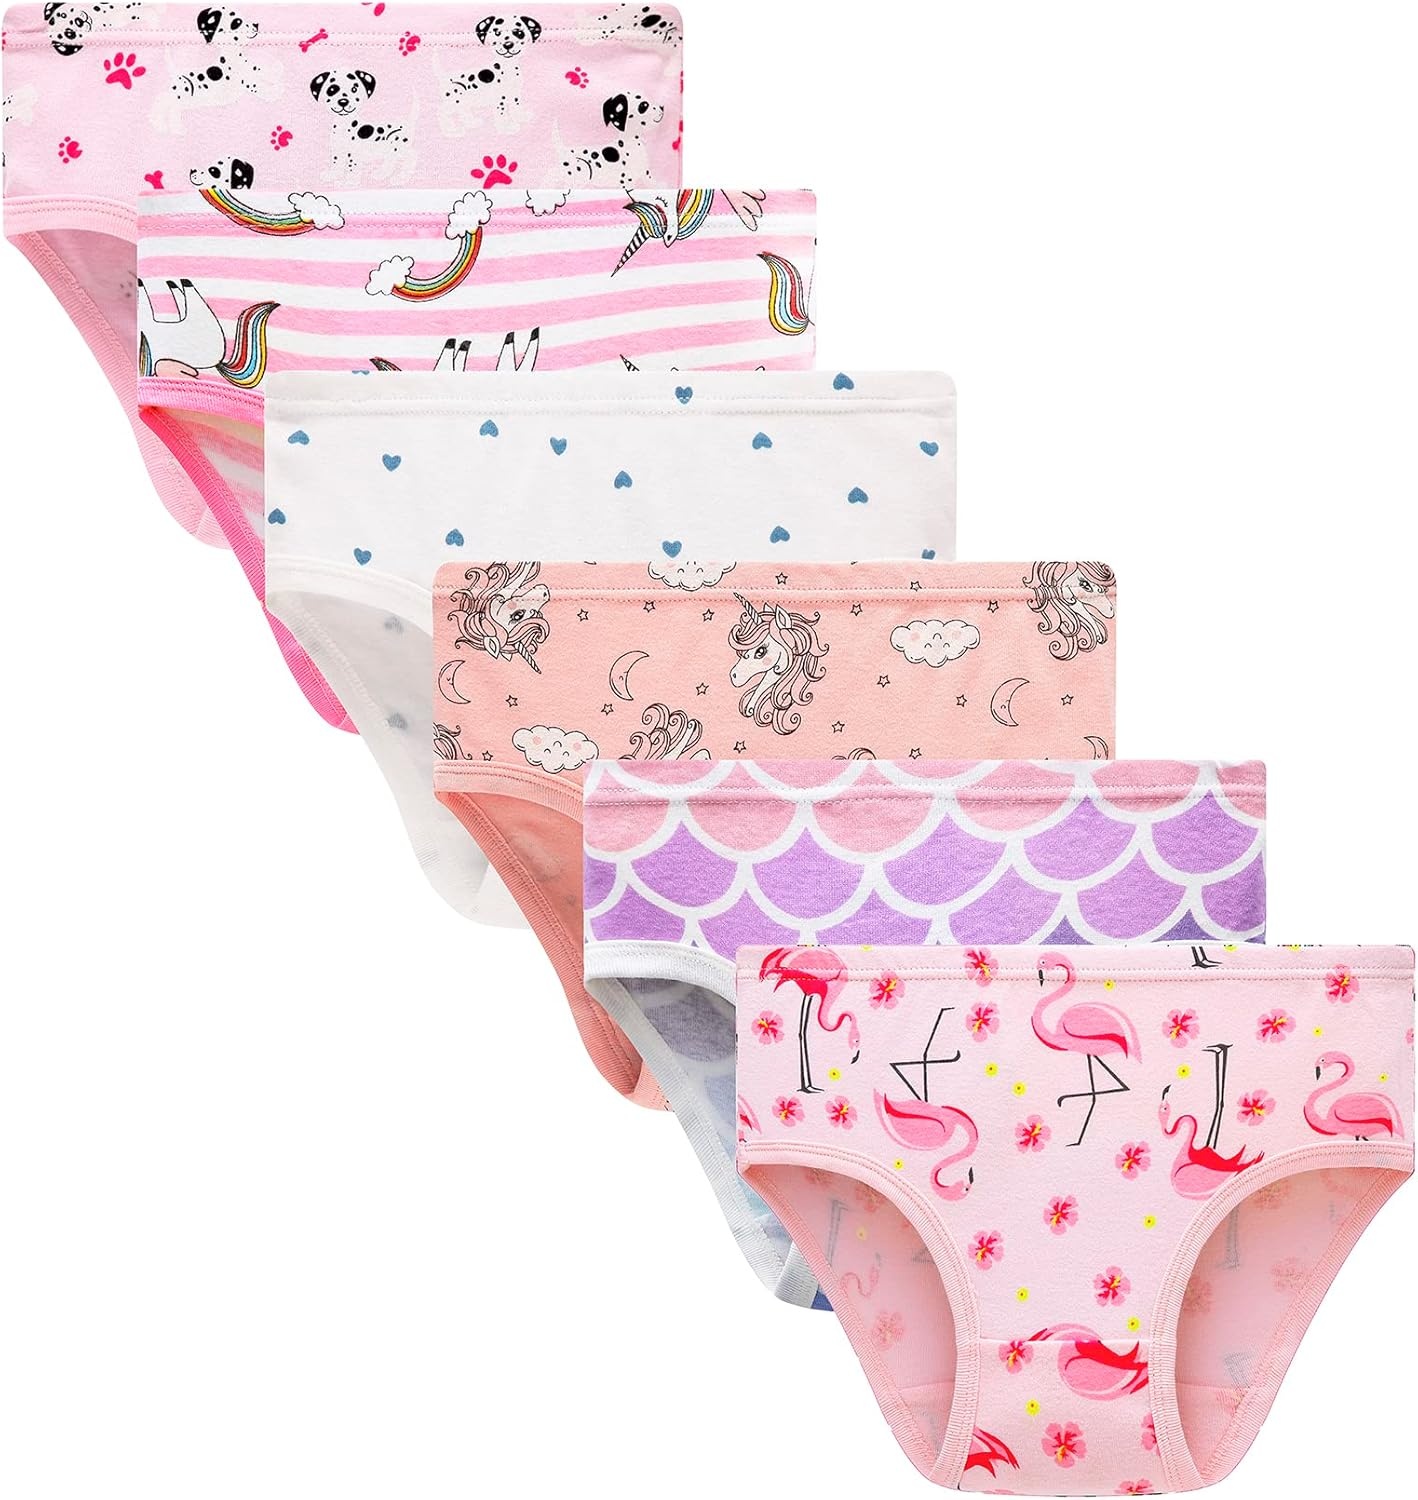
Barara King Little Girls' Soft Cotton Underwear Toddler Undies Kids panties
Brand: BararaKing
Overview Fabric type : 100% Cotton Care instructions : Machine Wash Origin : Imported About this item Size 2=2T Size 3=3T Size 4=4T thanks! Material:100% cotton, keep her cool and comfy all day, they are ideal for everyday wear. Breathable, absorbent materials, without the use of harsh chemicals, reduce diaper rash and increase baby's comfort. The meterial of the girls panties is very soft and comfy, extra strength and durability, non-slip and painless.Thread does not stick, no smell. Machine wash, easy to wash.,after washing ,this kid toddler girls underwear, no pilling,Comfort covered fabric waistband. Smooth, covered leg bands mean no pinch elastic.The elastic leg openings make them easy to wear Your little one will adore the colorful graphics and everyday comfort of this 6-pack of girls' underwear
Category: Apparel & Accessories > Clothing > Baby & Toddler Clothing > Toddler Underwear > Briefs